Nigerian Army

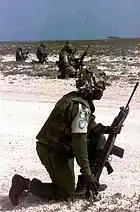
Nigerian soldiers in Somalia, 1993

The Training and Doctrine Command (TRADOC) located in Minna is responsible for doctrinal, training and combat development, and supervises training centers. There are 17 Corps Training Schools and the Nigerian Army College of Logistics (NACOL). The Army sponsors the Nigerian Military School at Zaria and Command Secondary Schools all over the federation.